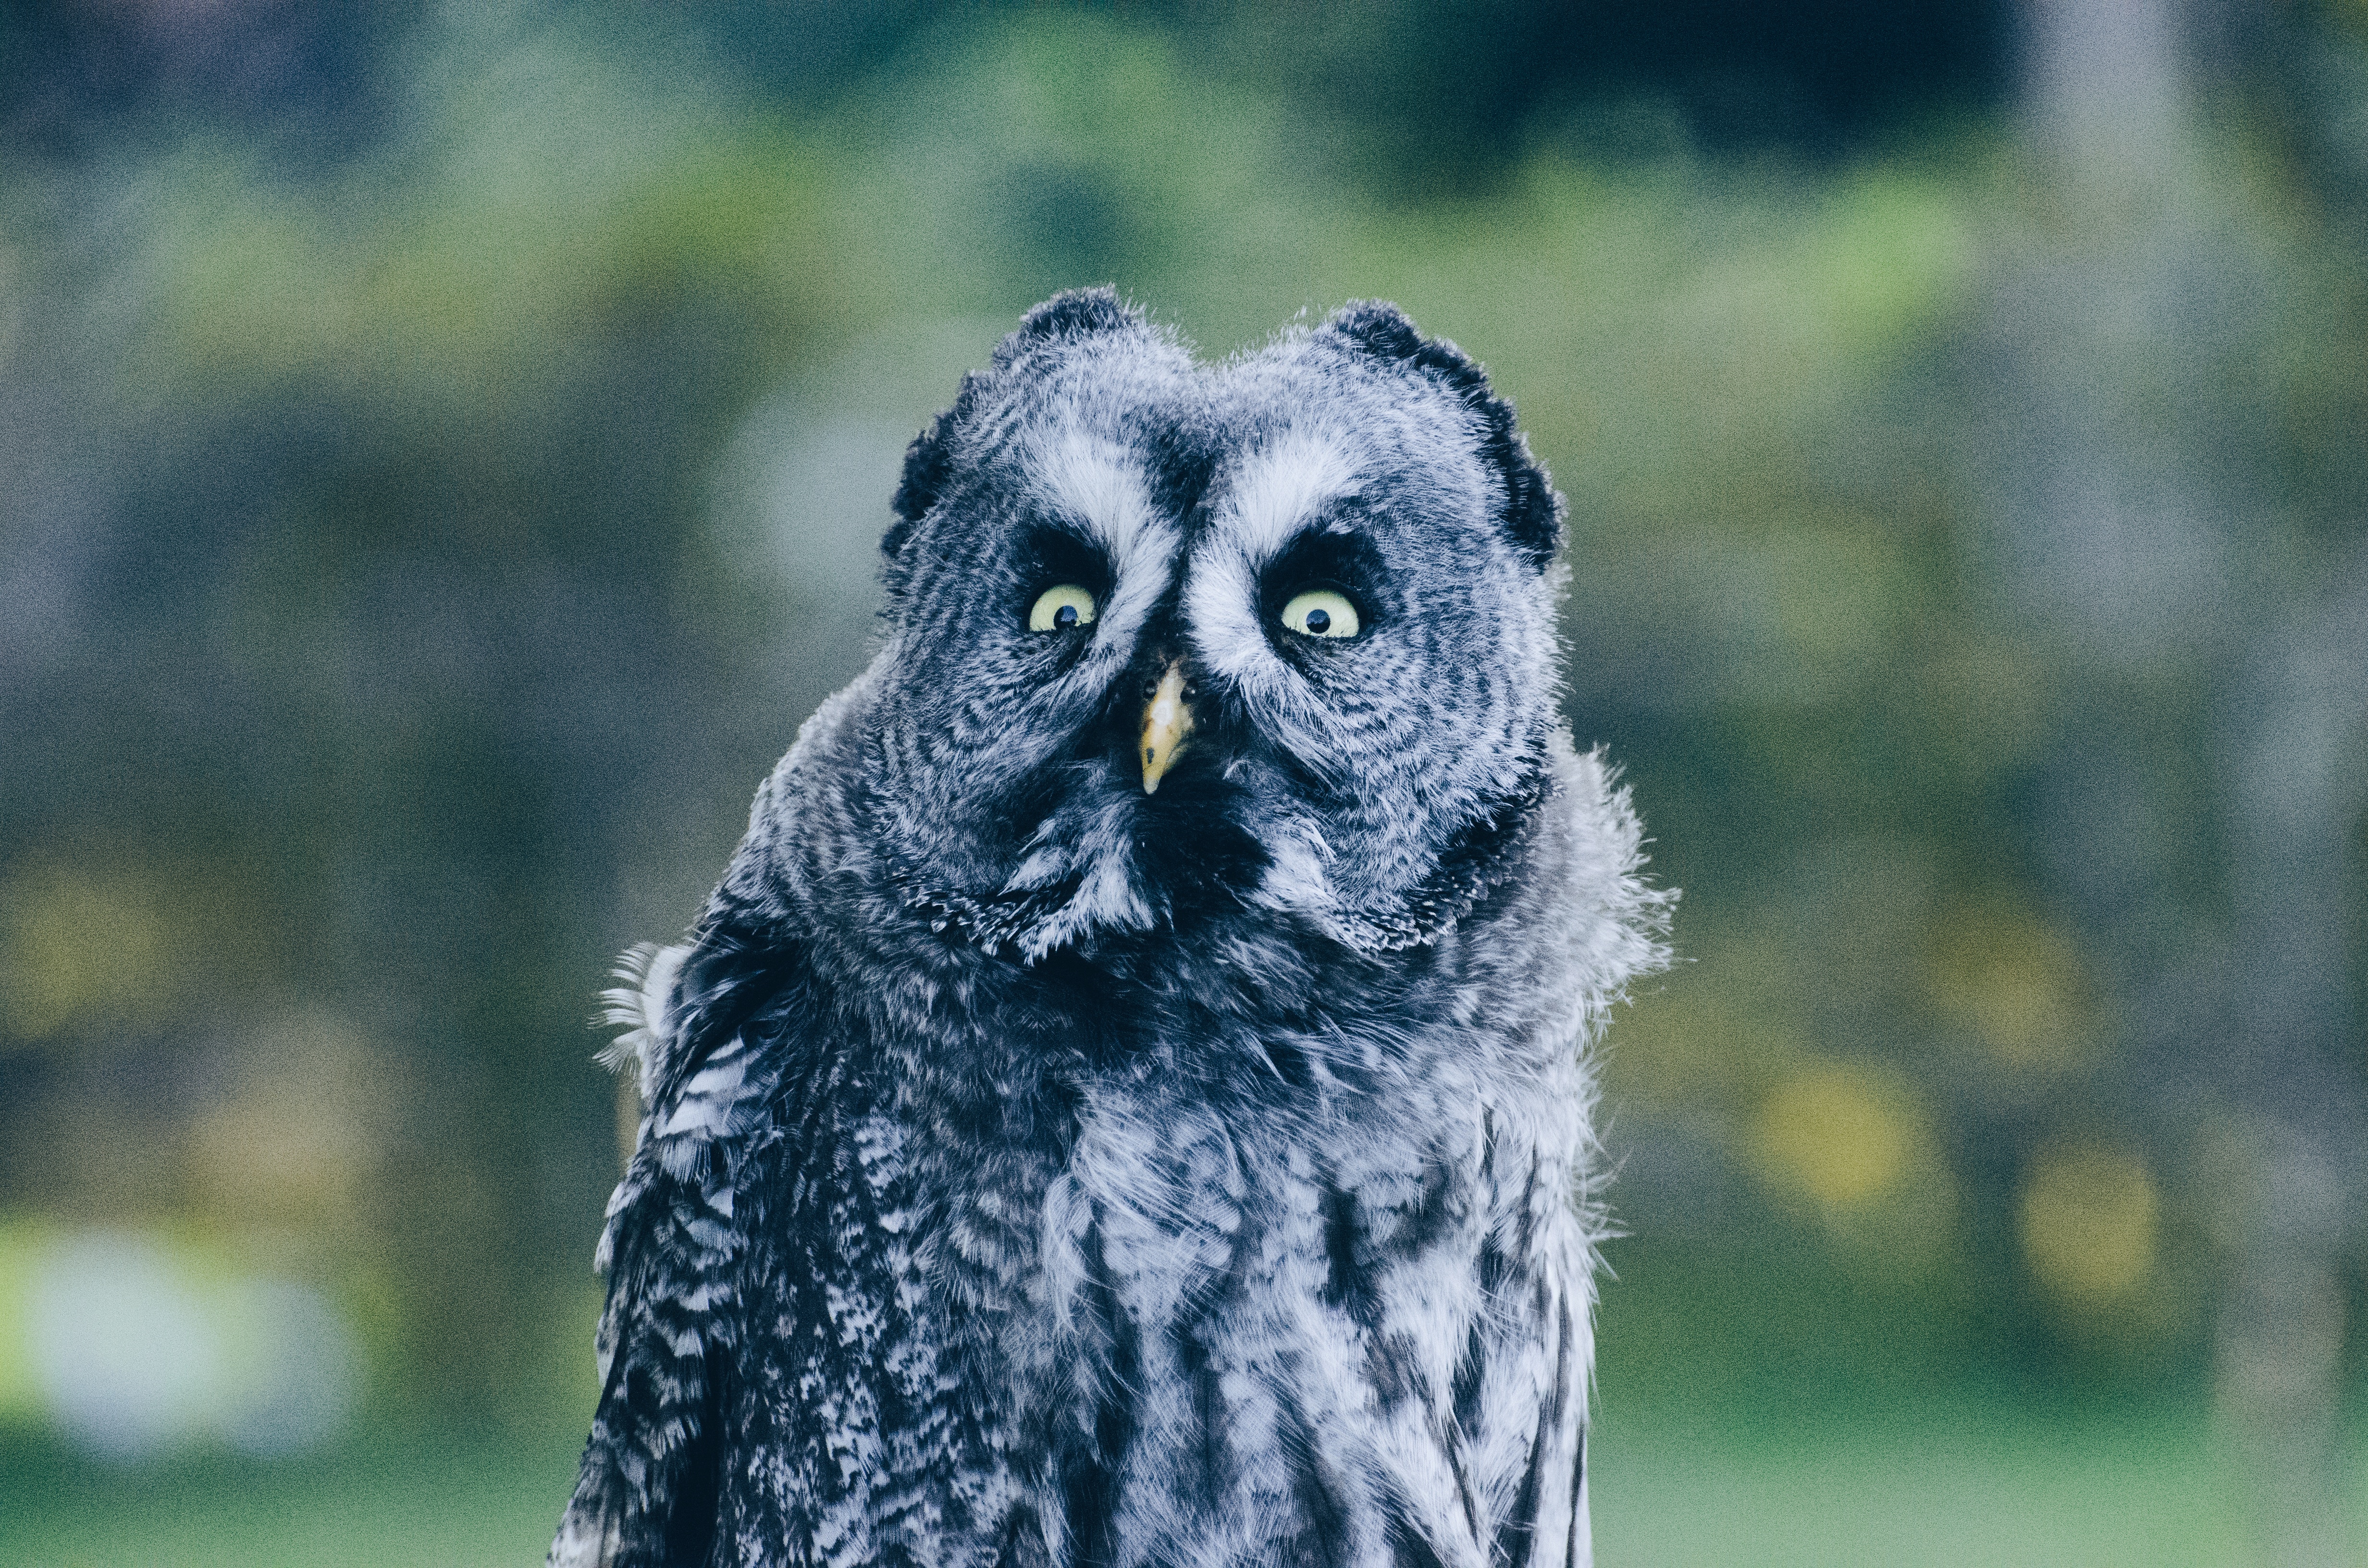
nature, bird, wildlife, beak, gray, owl, fauna, bird of prey, close up, grey, feathers, vertebrate, great grey owl